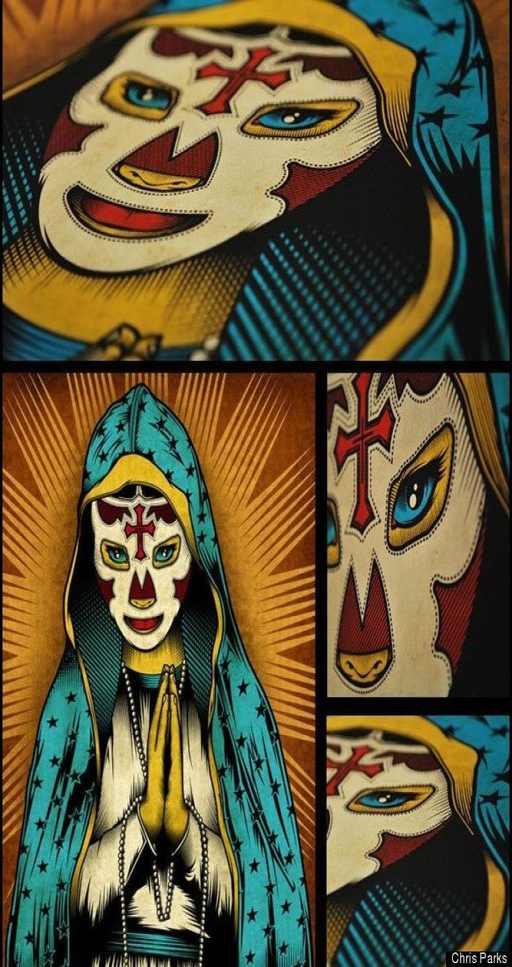
person , a street artist and graphic designer , combats gang - related graffiti with his own art inspired by popular culture and his roots .